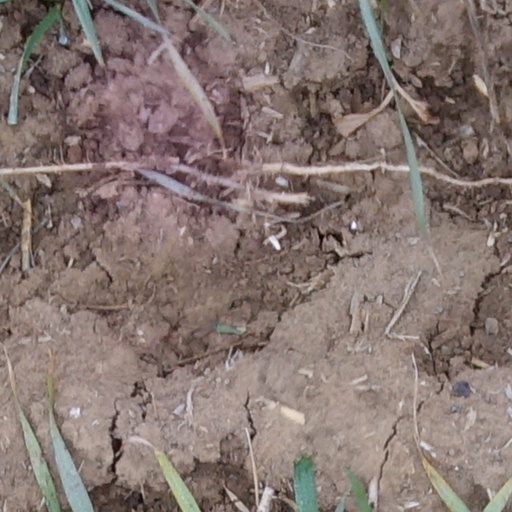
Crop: wheat